Iran women's national goalball team

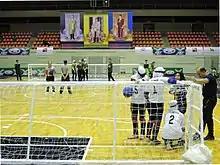
Iran women's goalball team. Goalball at the IBSA Asia regional championships, Din Daeng, Bangkok, Thailand (Aug 2017).

The team competes in goalball region, and from January 2010 became part of the IBSA Asia-Pacific goalball competition region.